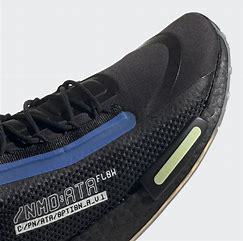
Brand: Adidas
Model: NMD_R1 Spectoo